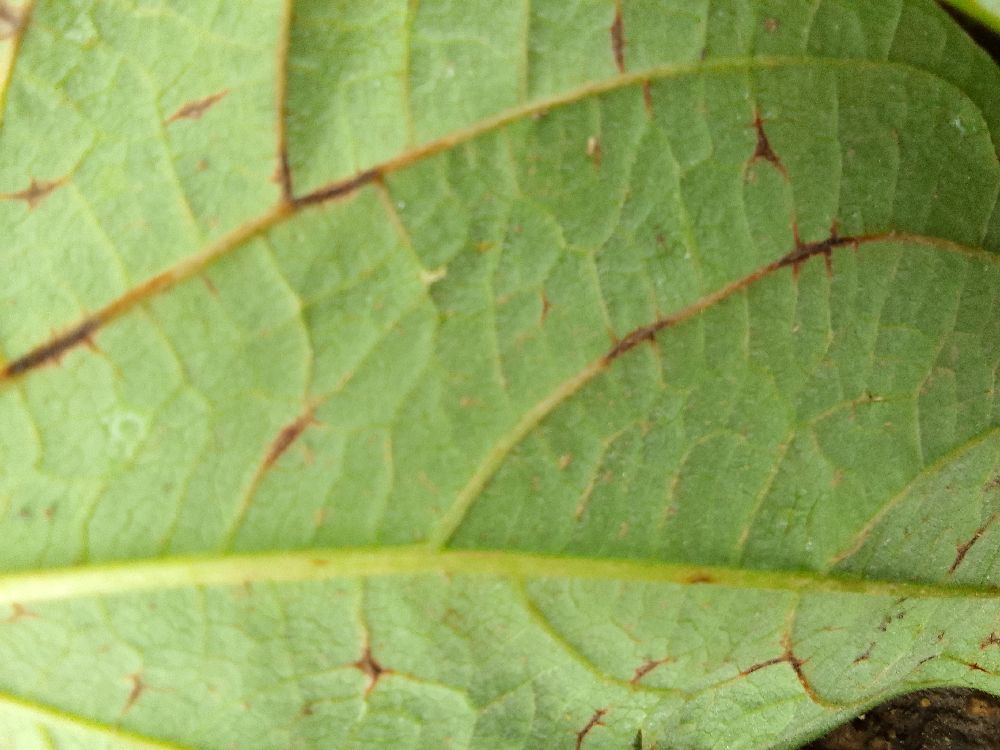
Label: anthracnose